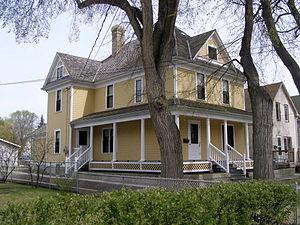
Voici la liste des lieux historiques nationaux du Canada situé au Manitoba. En mai 2012, on compte 57 lieux historiques nationaux au Manitoba, dont neuf sont administrés par Parcs Canada. À ce nombre, il faut ajouter aussi trois sites qui ont perdu leur désignation.
Cet article recense les lieux patrimoniaux de Winnipeg inscrits au répertoire des lieux patrimoniaux du Canada, qu'ils soient de niveau provincial, fédéral ou municipal.
Le style cubique, aussi appelé maison de courant cubique ou style Four Square, est un style populaire de l'architecture vernaculaire américaine entre la moitié des années 1890 et la fin des années 1930. Il s'agit d'un style strictement résidentiel qui a été largement diffusé par les catalogues américains faisant valoir leurs dimensions et leur espaces habitables.
La maison Gabrielle-Roy, située dans un quartier résidentiel de Saint-Boniface au Canada, est la résidence natale de l'écrivaine canadienne Gabrielle Roy. Construite en 1905, il s'agit d'une grande maison de style Four Square, un style architectural courant au début du XXᵉ siècle au Manitoba, qui s'en distingue néanmoins par sa véranda et sa lucarne.